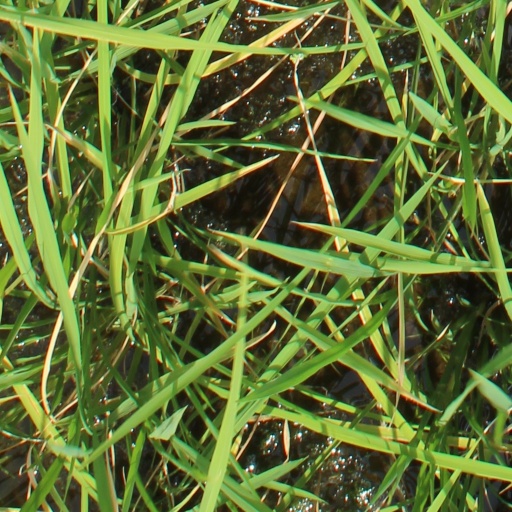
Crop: rice